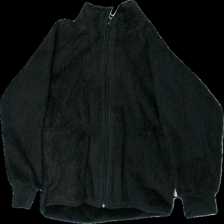
View: front
Type: Sweater
Category: Children
Brand: Not in the list
Brand text on label: Åhlens
Colors: Brown
Material: 100% polyester
Cut: Regular
Size: 122
Season: Autumn
Price range: <50
Recommended usage: Export
Comment: washed out